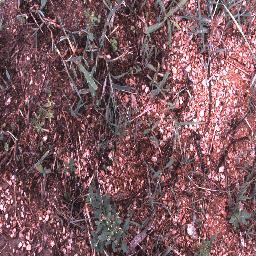
Label: negative